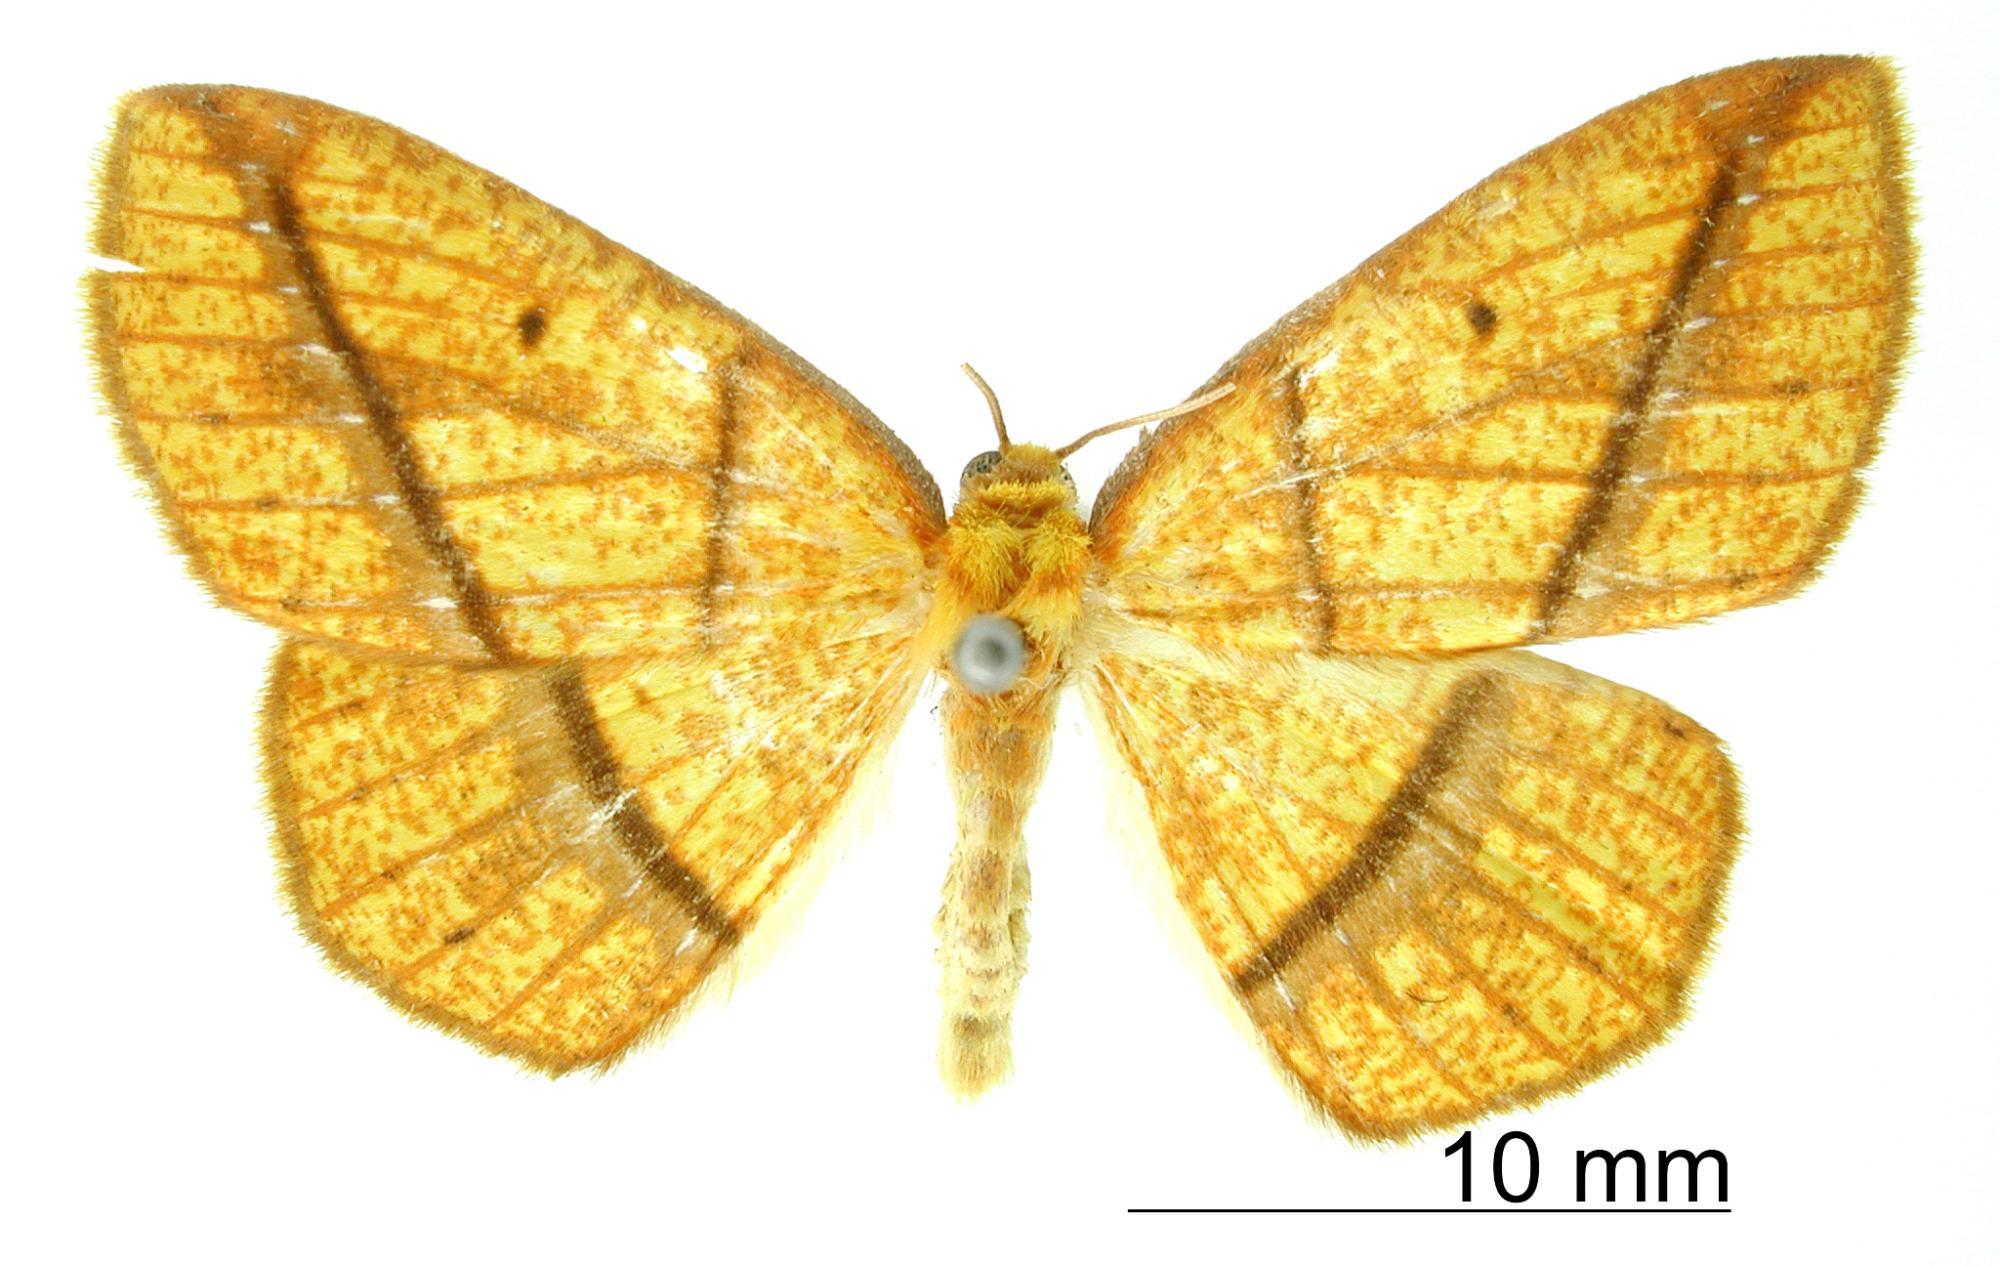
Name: Periclina daldama
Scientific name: Periclina daldama Schaus, 1901
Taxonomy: Animalia, Arthropoda, Insecta, Lepidoptera, Geometridae, Ennominae
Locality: Orizaba, Mexico, Mexico